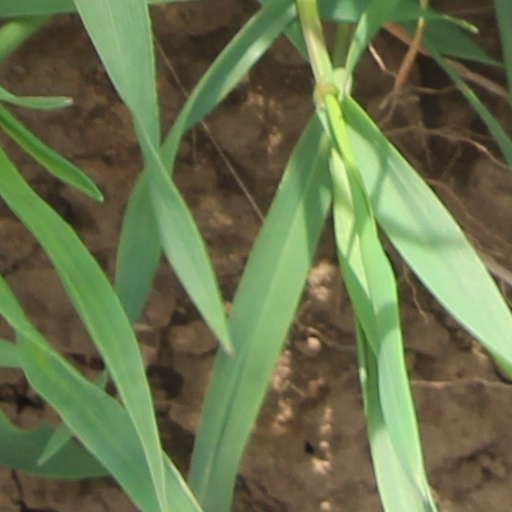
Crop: wheat